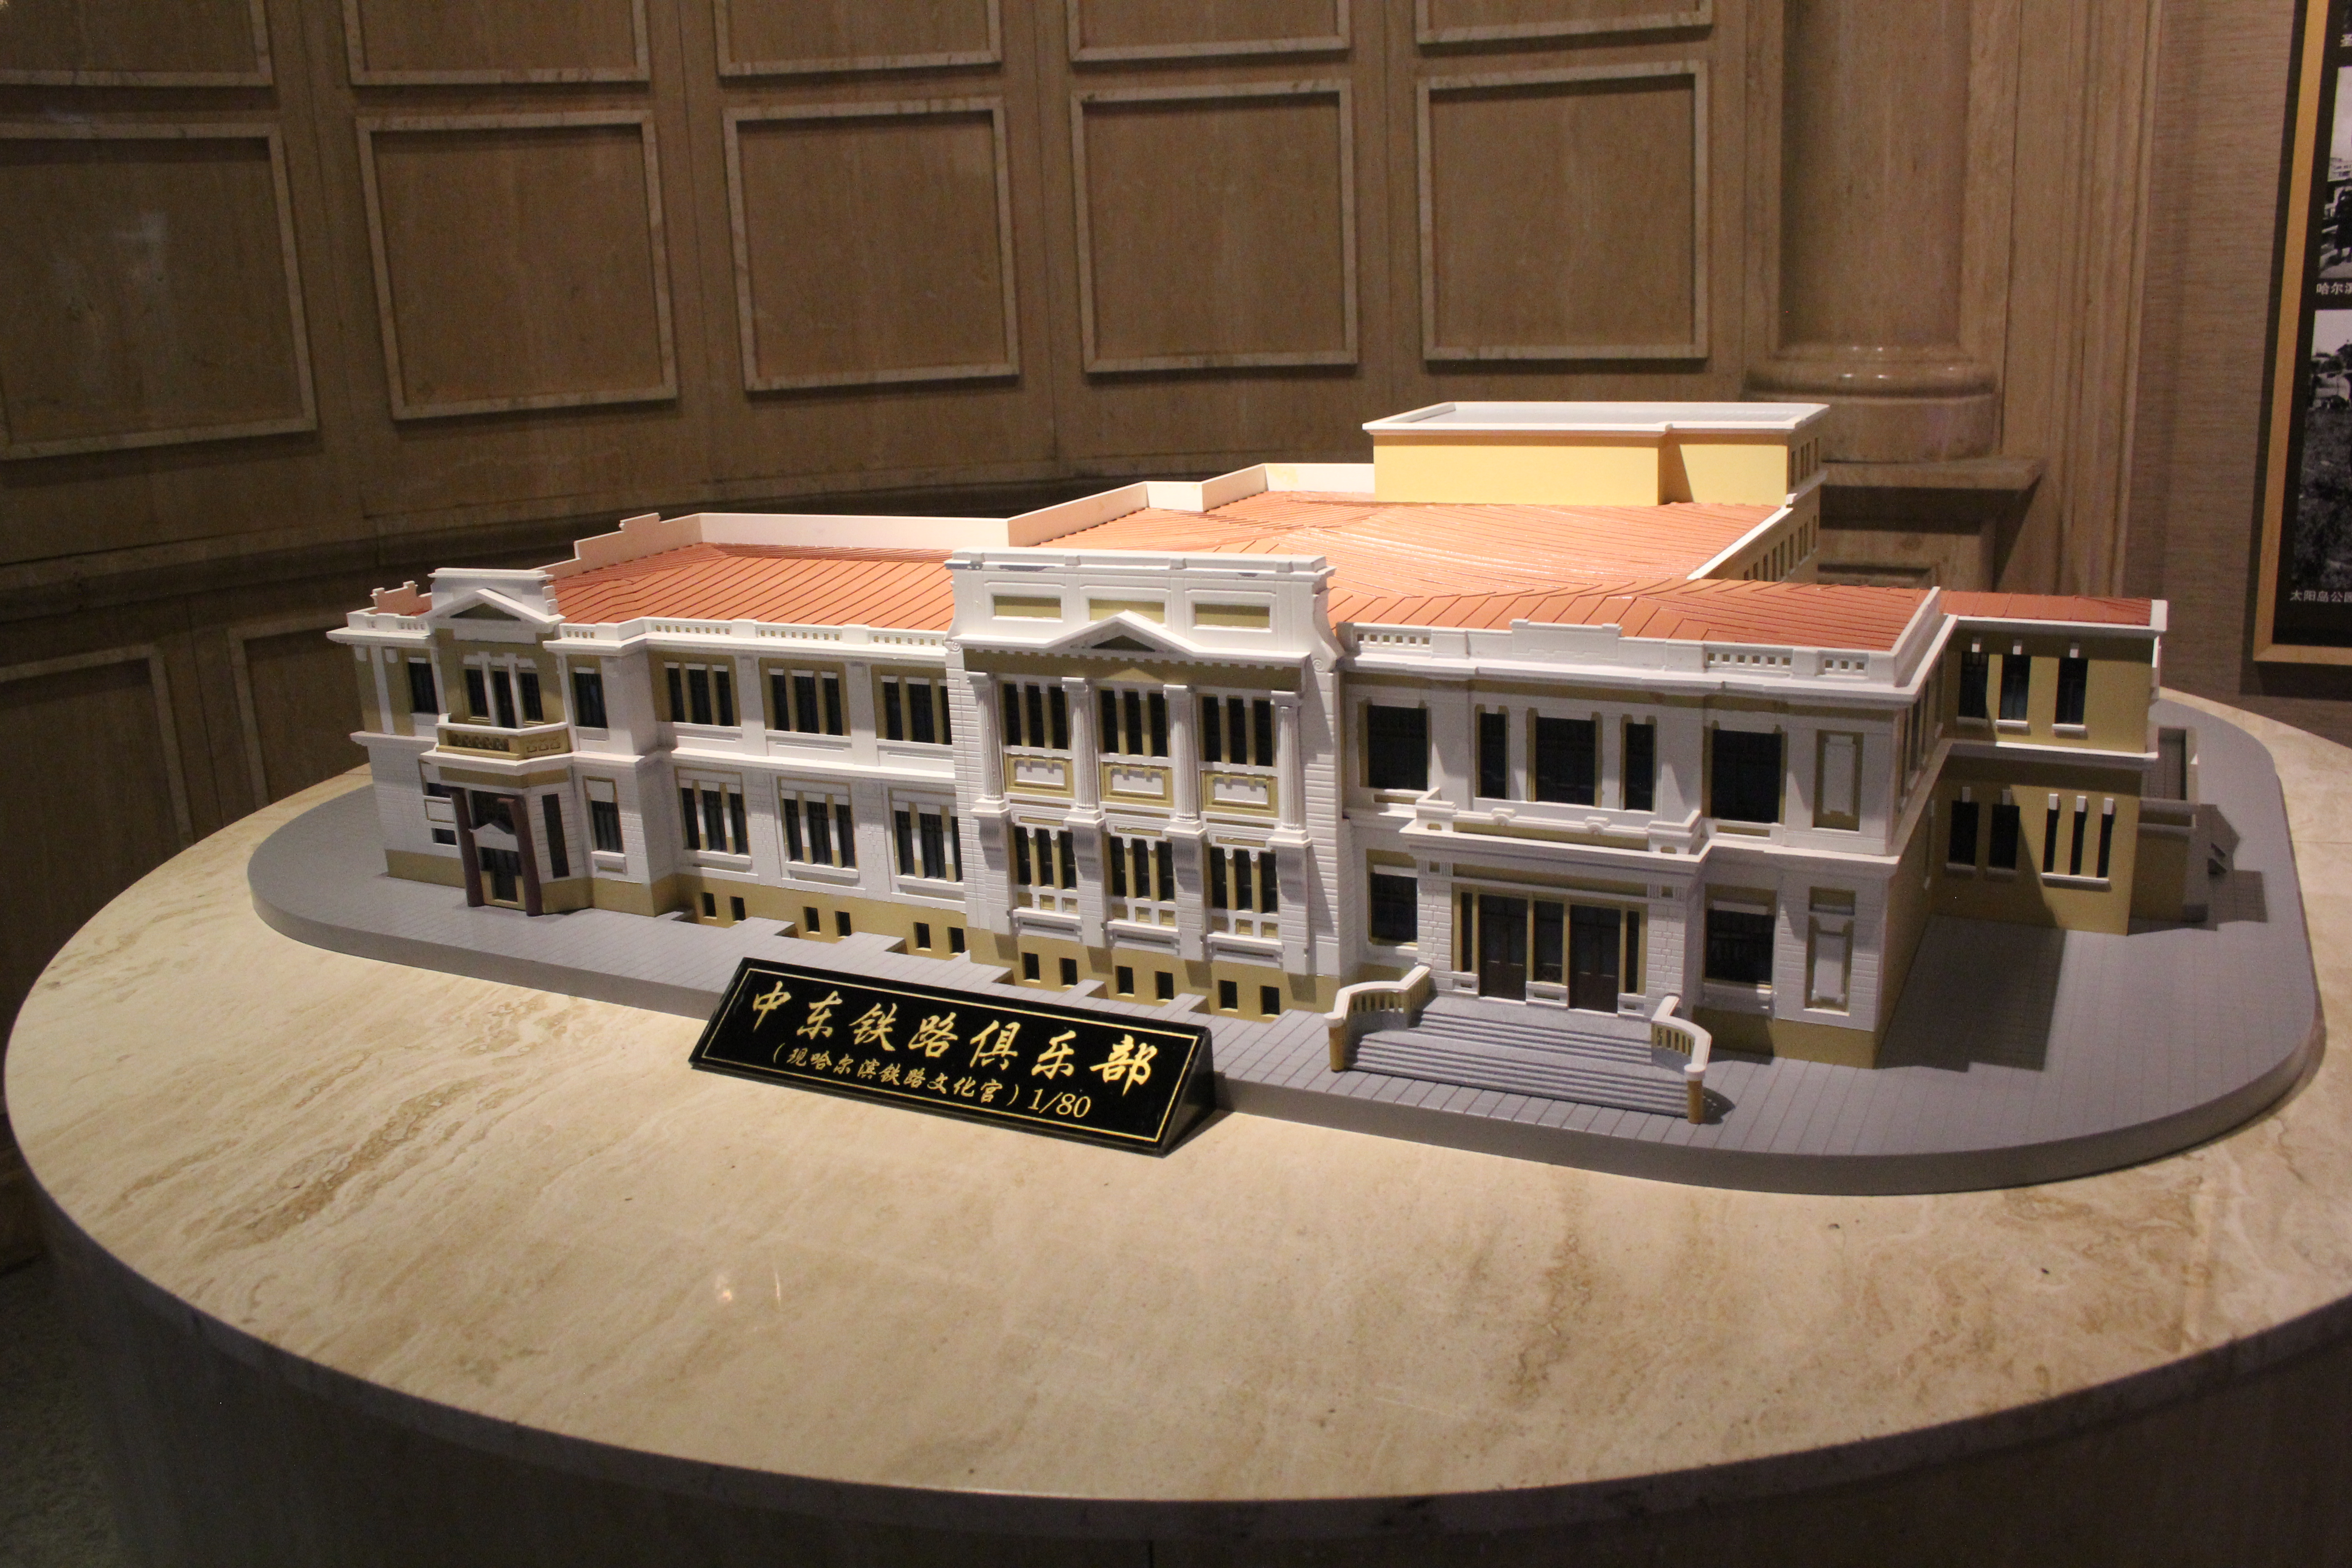
tourism, adventure, Beautiful Places, Pretty Places, environment, Interesting Places, harbin, museums, architecture, art, nature, museum, history, ancient history, china, asia, imperial palace, dynasty, beijing, planning, exhibition, sculpture, map, house, scale model, transport, vehicle, building, tram, tourist attraction, wheel, mixed use